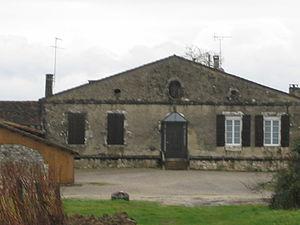
Soumensac est une commune du Sud-Ouest de la France métropolitaine, située dans le département de Lot-et-Garonne.